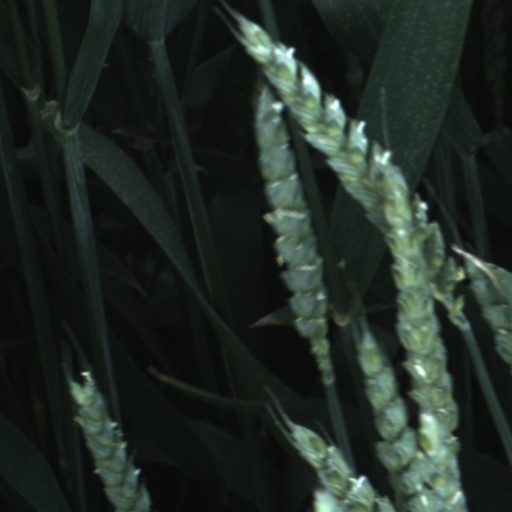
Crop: wheat